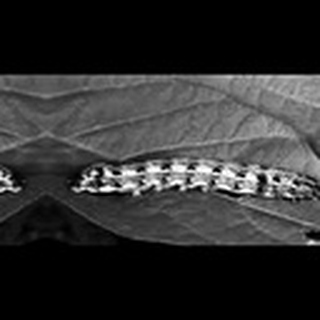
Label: cotton_army_worm